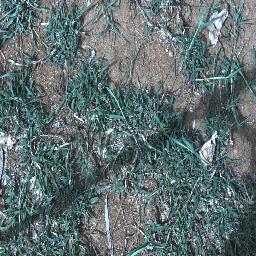
Label: negative